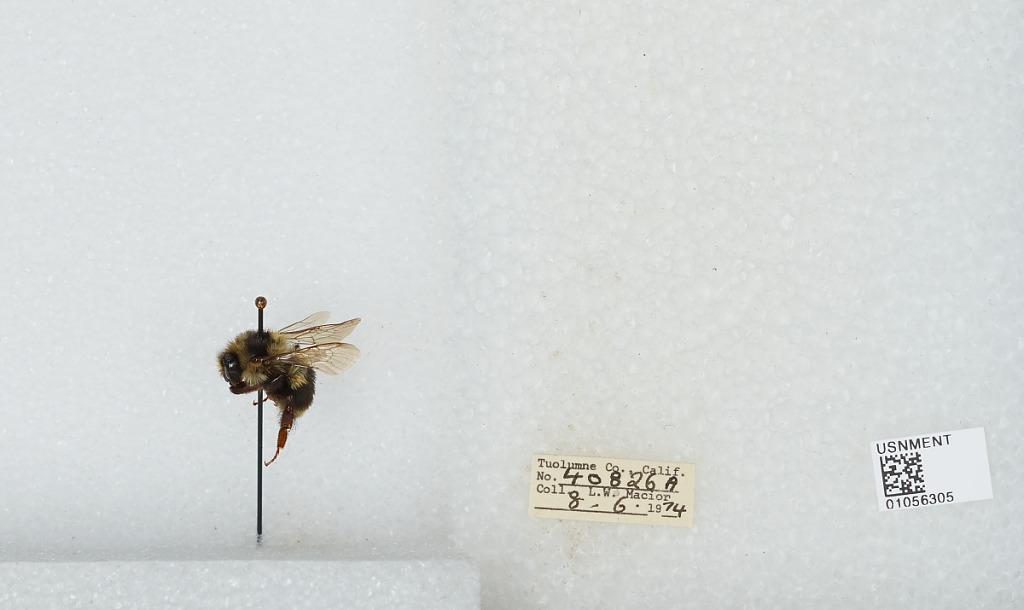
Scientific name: Bombus bifarius nearcticus
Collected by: L. Macior
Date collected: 1974-8-6
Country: United States
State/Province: California
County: Tuolumne
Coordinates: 38.02, -119.93